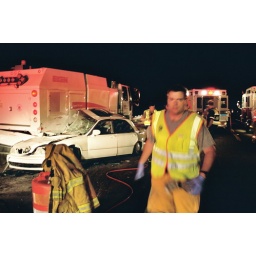
I-4 WB Deltona Fire Rescue, EVAC Ambulance, Orange City Fire Rescue.This car thought it could fit under the street sweeper.